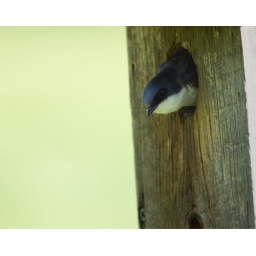
Barn Swallow in bird house